Republic of Korea Navy

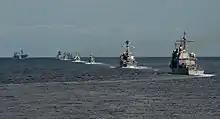
Multinational ships steam in formation at the ROK international Fleet Review 2018

The Republic of Korea Naval Academy is a four-year coeducational service academy located in Jinhae. It was established in 1946. Graduates are commissioned as Ensigns in the Navy or Second Lieutenants in the Marine Corps. The Naval Academy also hosts the Officer Candidate School (OCS), which provides training to become commissioned officers for civilian college graduates and candidates with military experience. The Superintendent of the ROK Naval Academy is a vice admiral.